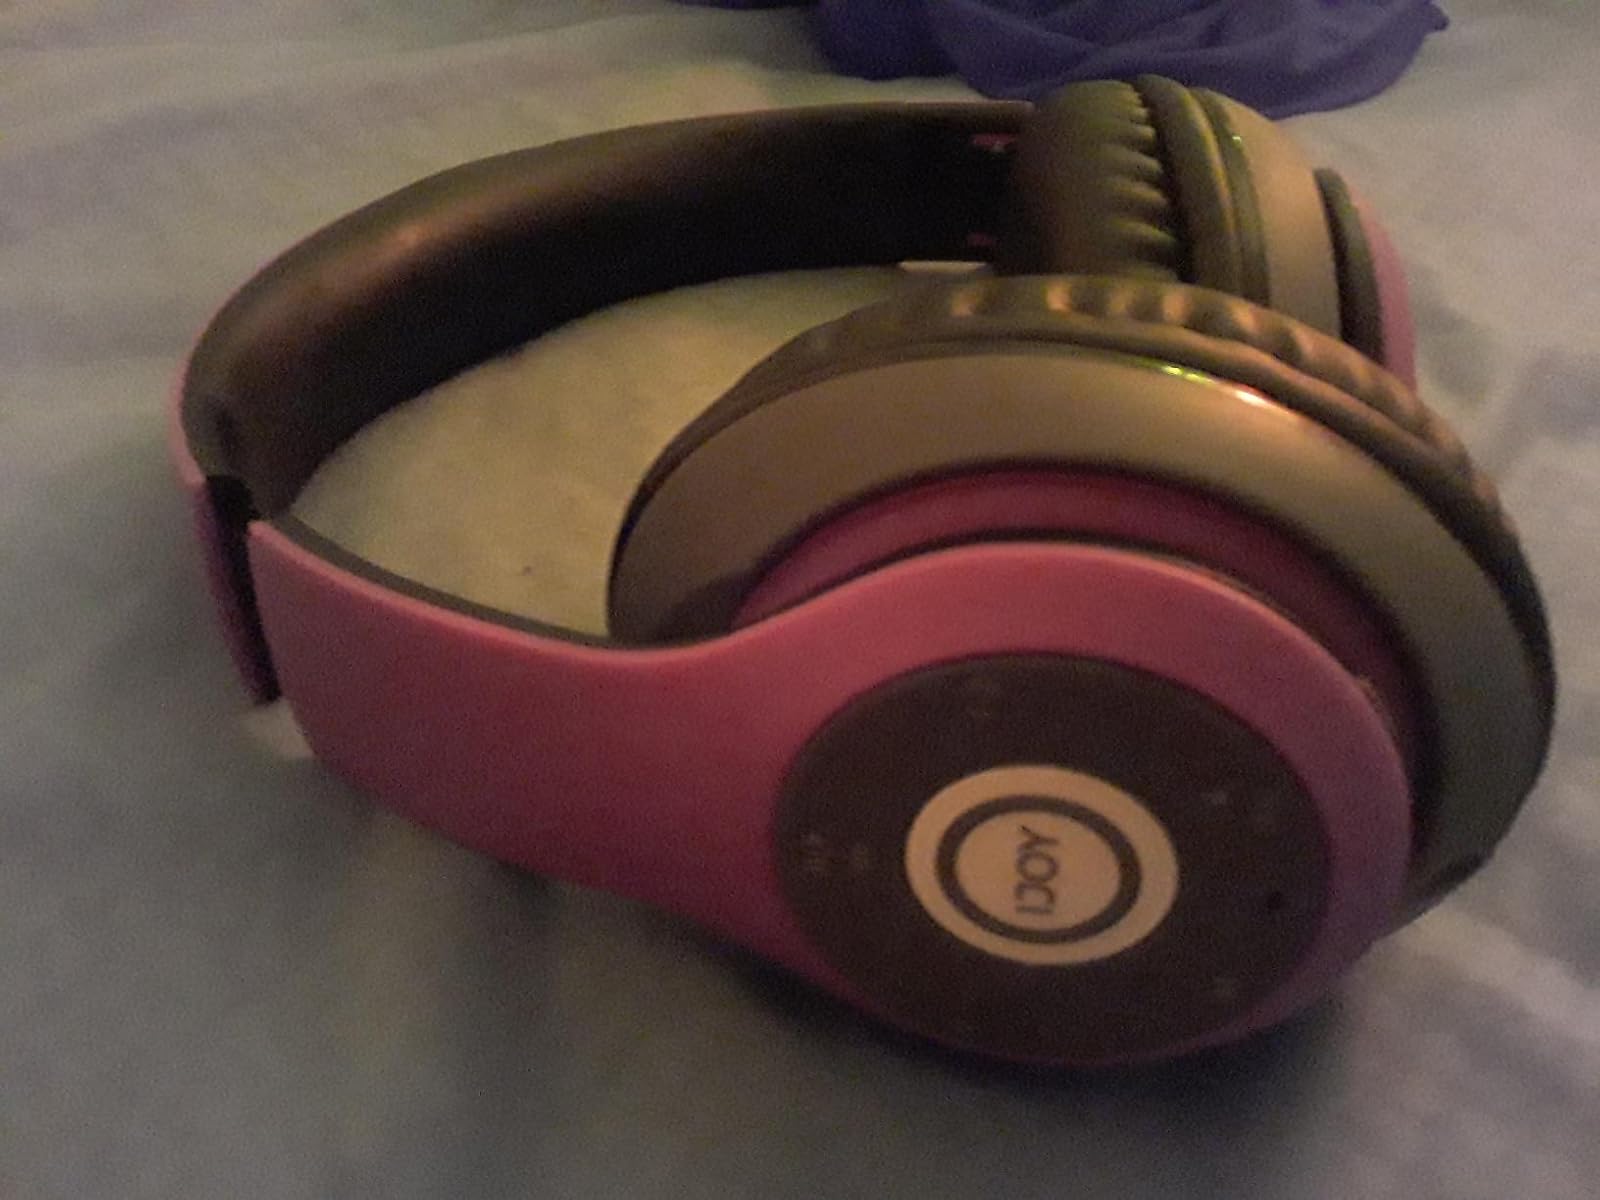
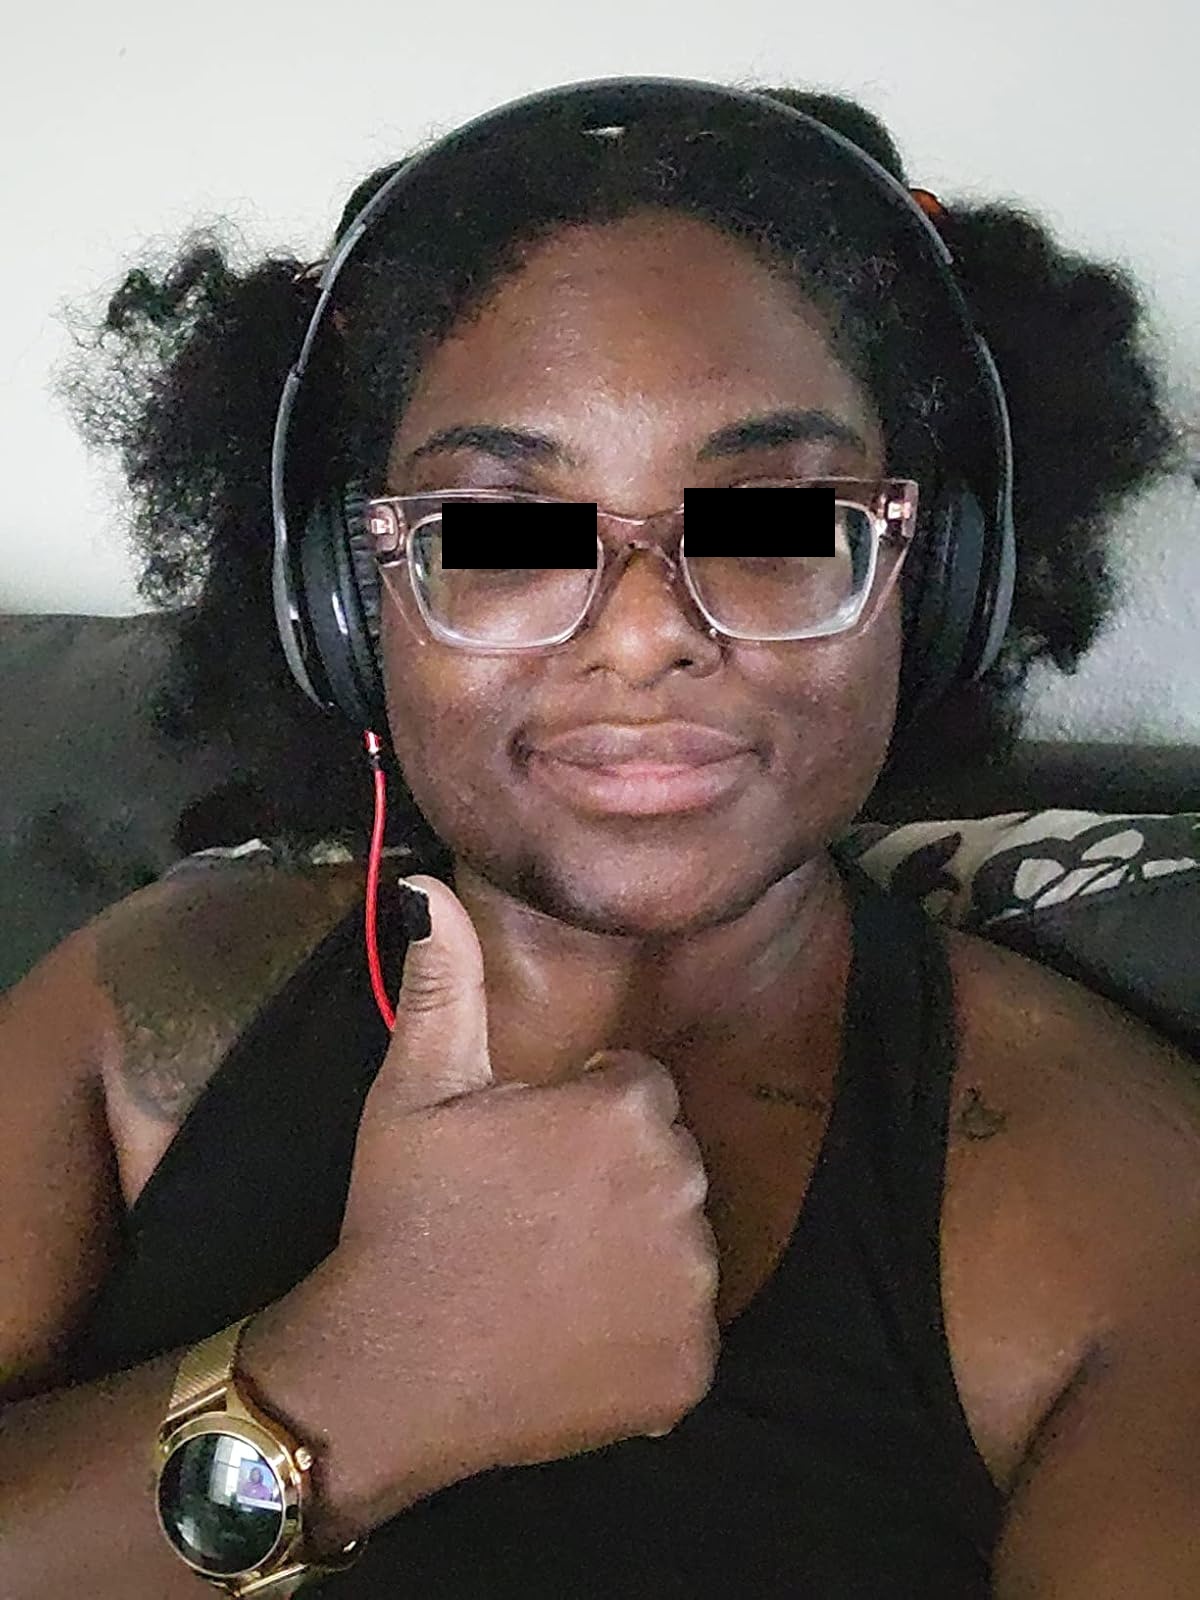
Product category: headphones
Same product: no